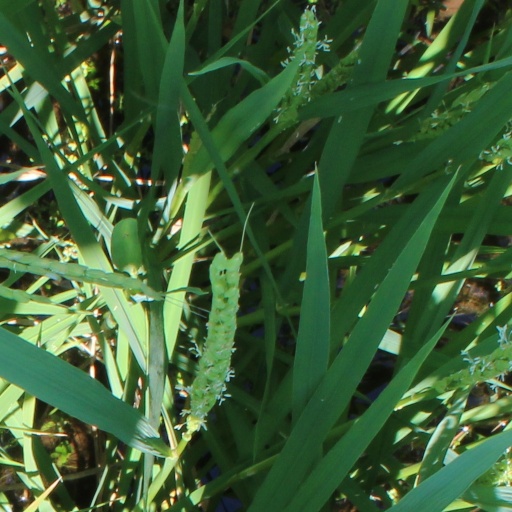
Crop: rice